Mapuche history

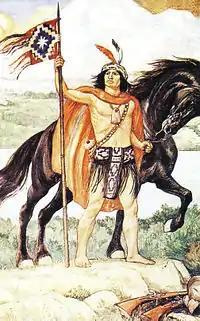
Toki Lautaro, an early Mapuche military leader. Painting by Pedro Subercaseaux.

In 1553, the Mapuches held a council at which they resolved to make war. They chose as their "toqui" (wartime chief) a strong man called Caupolicán and as his vice toqui Lautaro, because he had served as an auxiliary to the Spanish cavalry; he created the first Mapuche cavalry corps. With six thousand warriors under his command, Lautaro attacked the fort at Tucapel. The Spanish garrison was unable to withstand the assault and retreated to Purén. Lautaro seized and burned the fort and prepared his army certain that the Spaniards would attempt to retake Tucapel. Valdivia mounted a counter-attack, but he was quickly surrounded. He and his army was massacred by the Mapuches in the Battle of Tucapel.